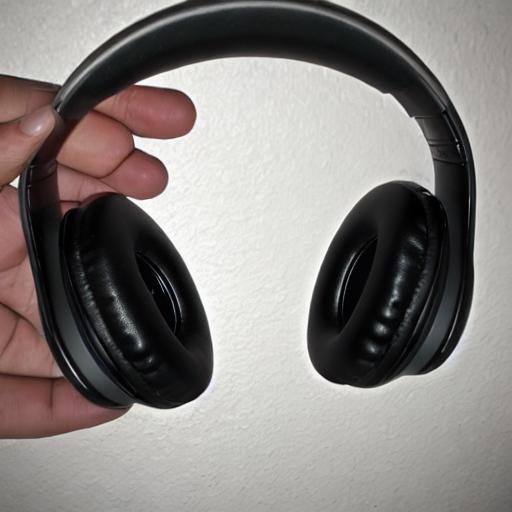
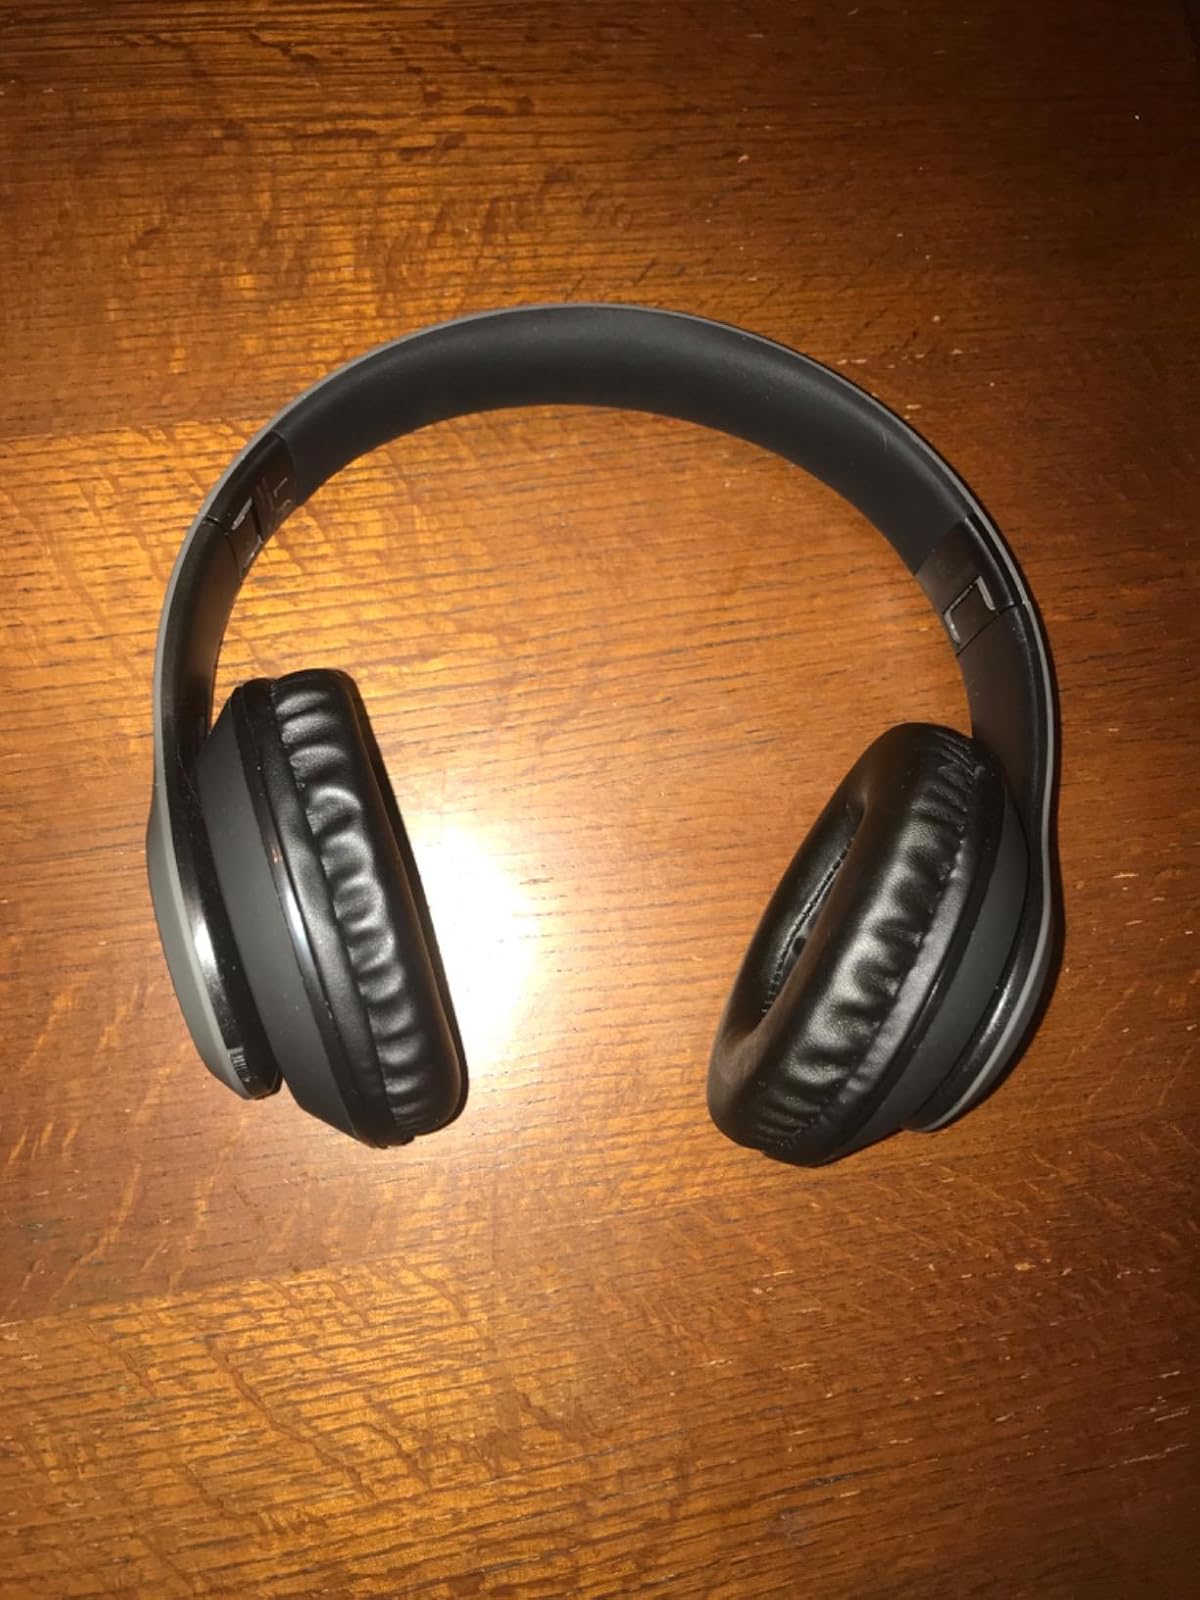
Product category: headphones
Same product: no